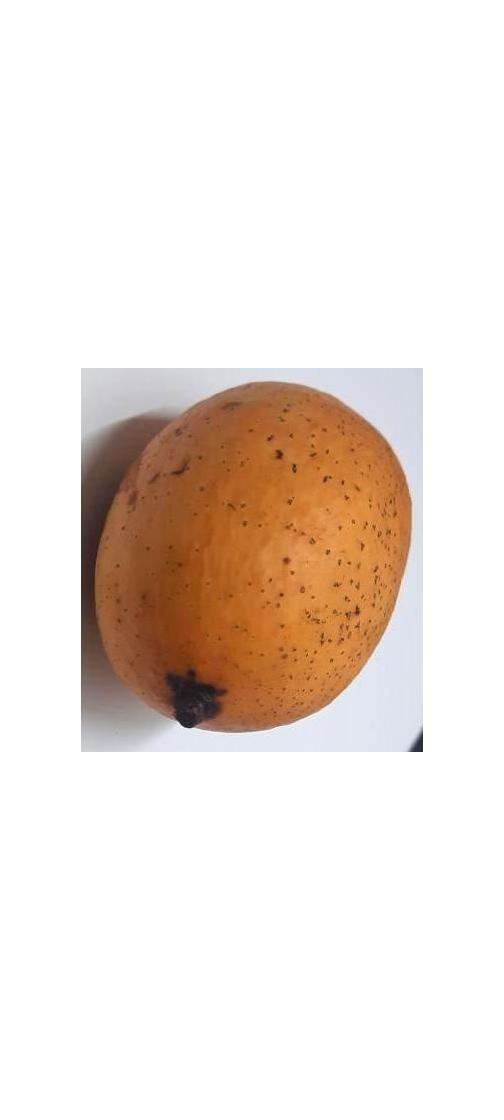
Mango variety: Ashshina Classic